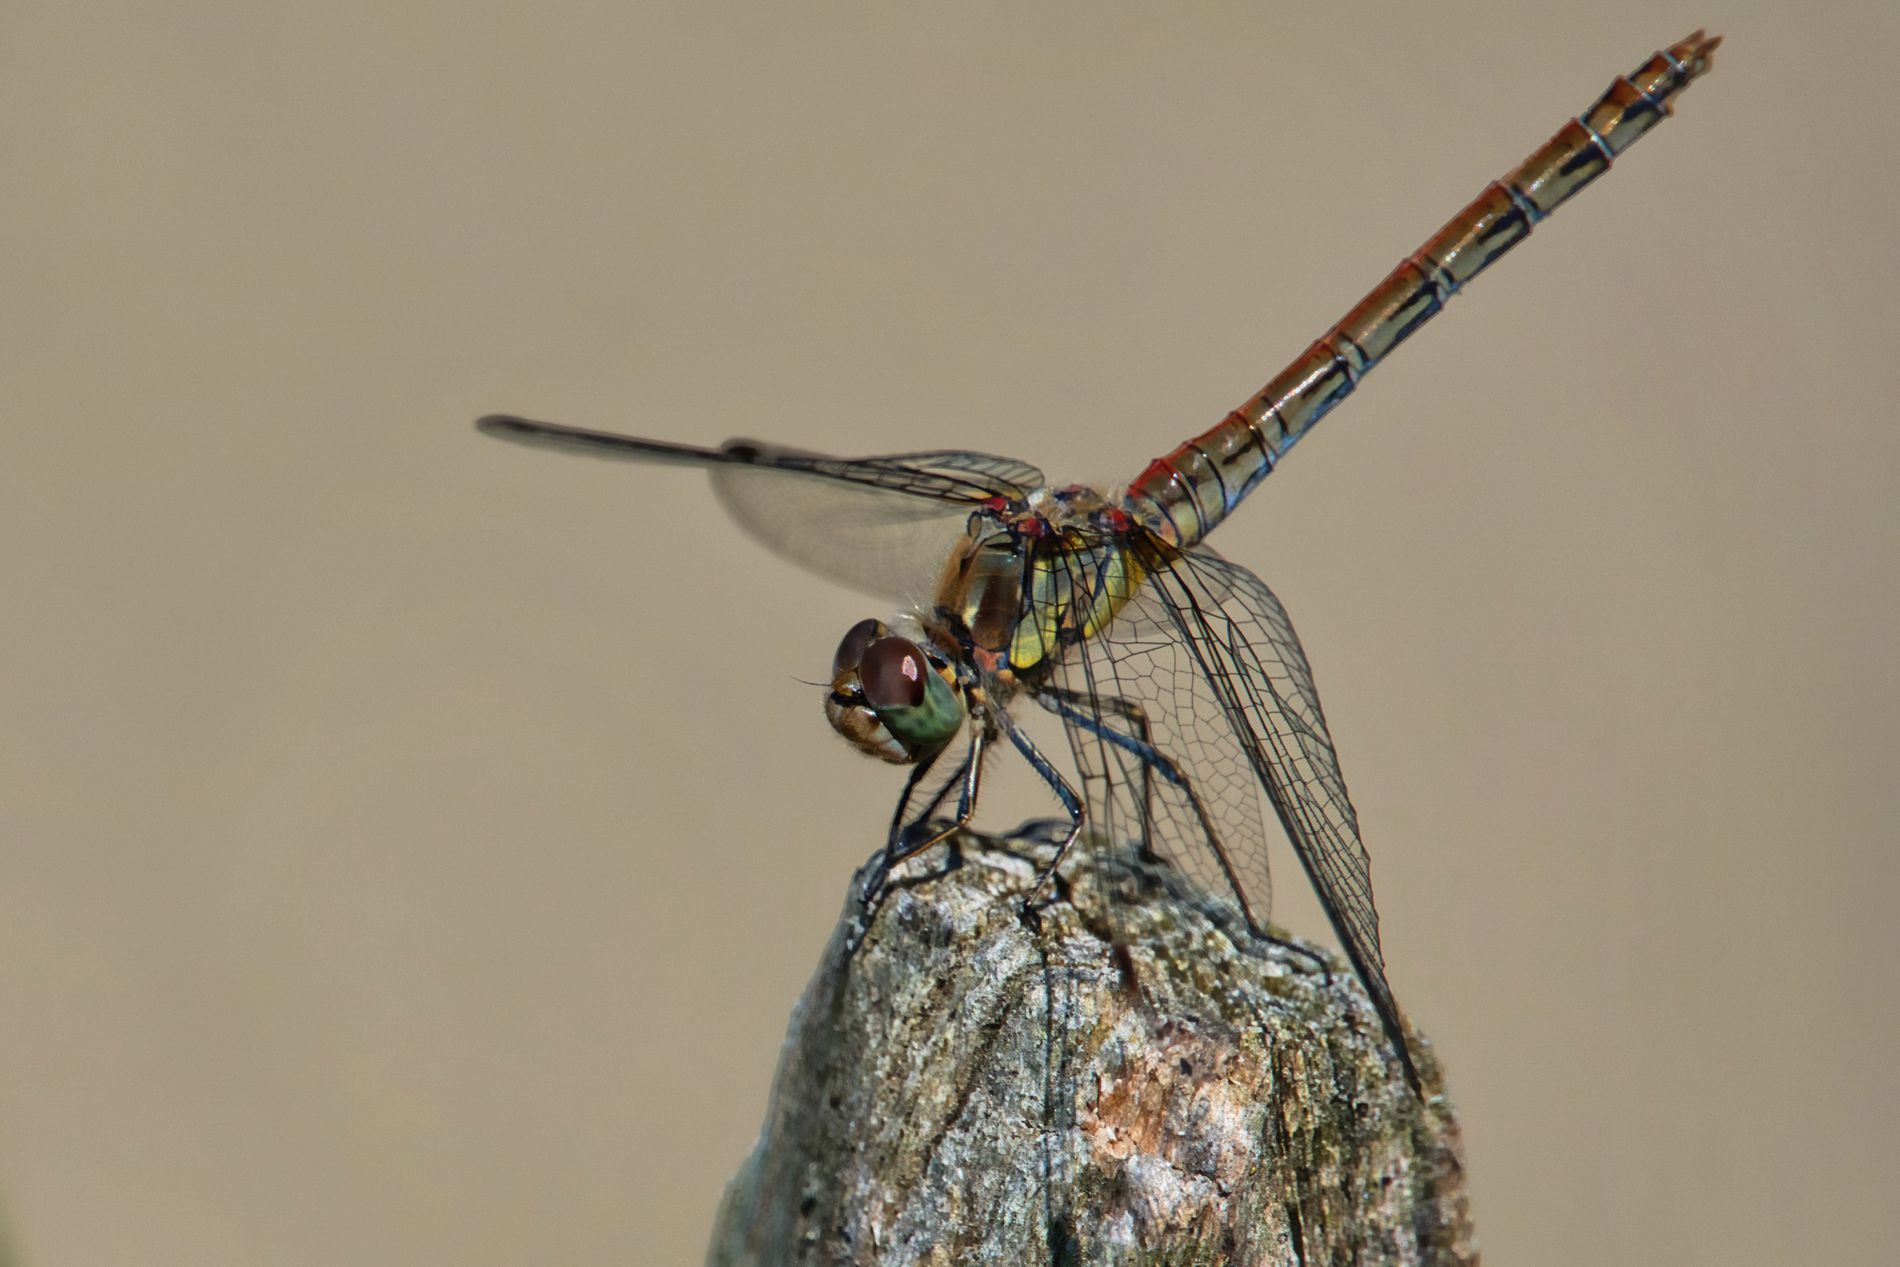
A minute's pause
A graceful dragonfly stands firmly on a stone, with transparent wings and a soft, muted background
The photo was taken from a close angle, revealing fine details in the dragonfly's translucent wings. The lighting is soft, and the background is a solid color, creating visual focus on the insect and giving the scene a serene feel
Labels: Animal, Insect, Invertebrate, Dragonfly, Background, rock, dragonfly
Camera: SONY DSC-RX10M4
Lens: Sony 24-600mm F2.4-4.0
Aperture: F4.5
Exposure: 1/1000 sec
ISO: 100
Focal length: 220.0 mm